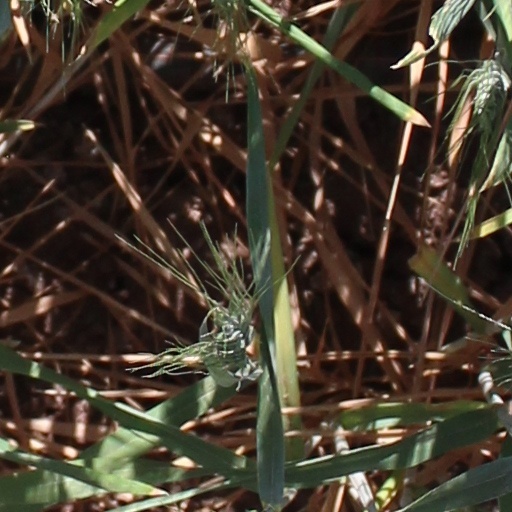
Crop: wheat